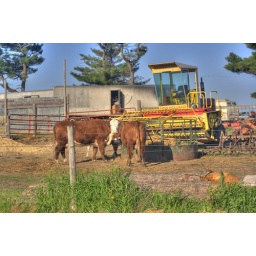
Cows down the road from my sister's house shot in the early morning hours--great light. Used Photomatix for HDR.